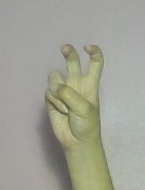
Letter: toot